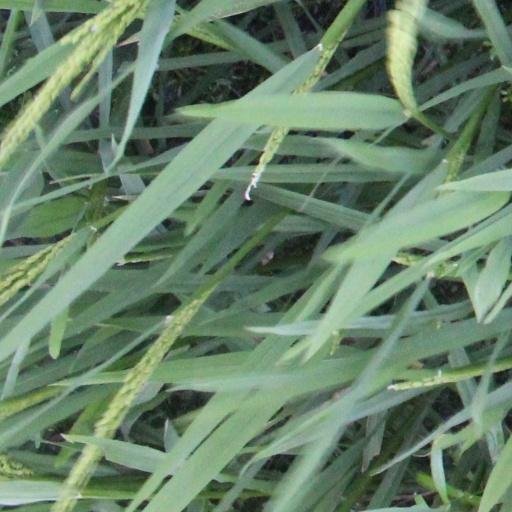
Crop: rice